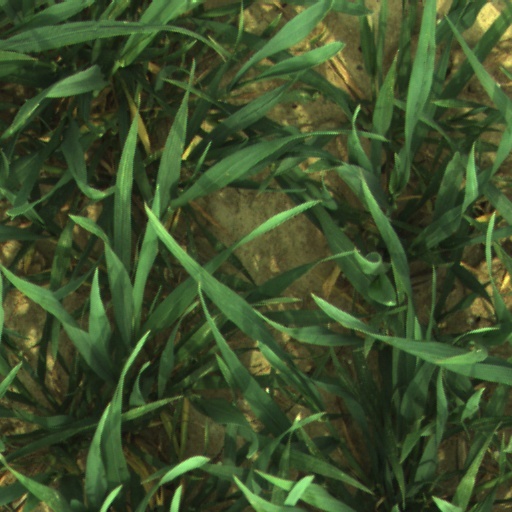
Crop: wheat